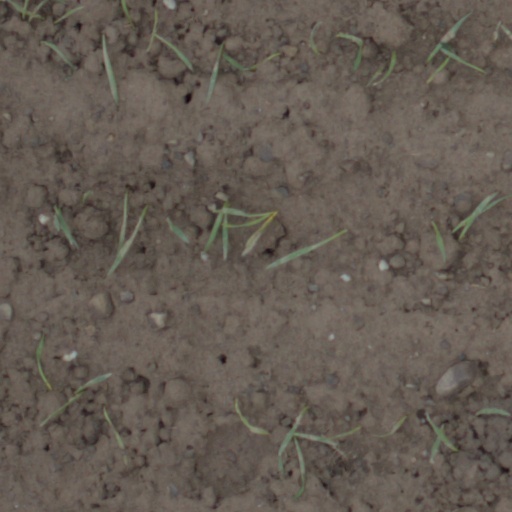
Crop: wheat